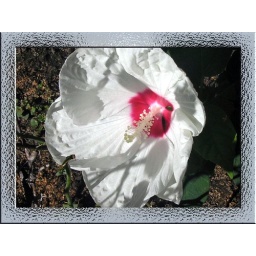
White hibiscus with red centre photo made with a frosted glass frame in Photoshop